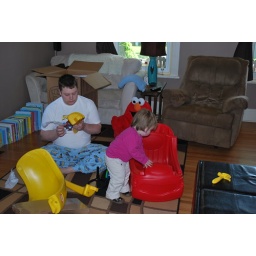
we bought this car on clearance right after Christmas and the box has been sitting in the basement for months!